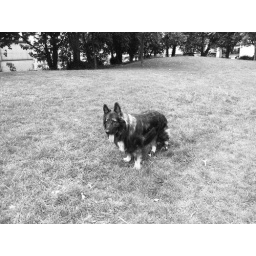
Taken in &amp;quot;classic&amp;quot; mode for a silky black &amp;amp; white finish.